Angular diameter distance

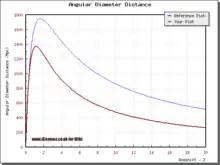
The angular size redshift relation for a Lambda cosmology, with on the vertical scale megaparsecs.

The angular size redshift relation describes the relation between the angular size observed on the sky of an object of given physical size, and the object's redshift from Earth (which is related to its distance, formula_11, from Earth). In a Euclidean geometry the relation between size on the sky and distance from Earth would simply be given by the equation: